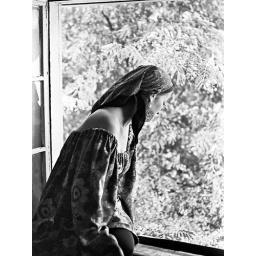
Diane sitting in the window of her room with a view of the back yard elm tree..Evans Street, Dorchester, MA.Summer, 1968.